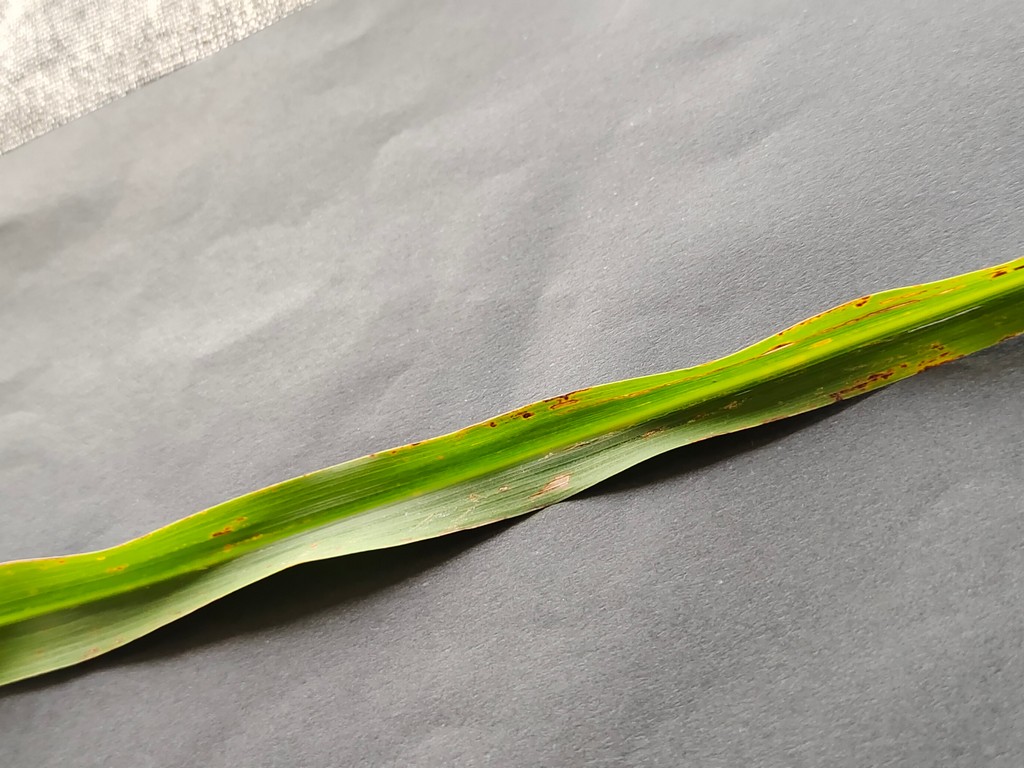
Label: Unhealthy